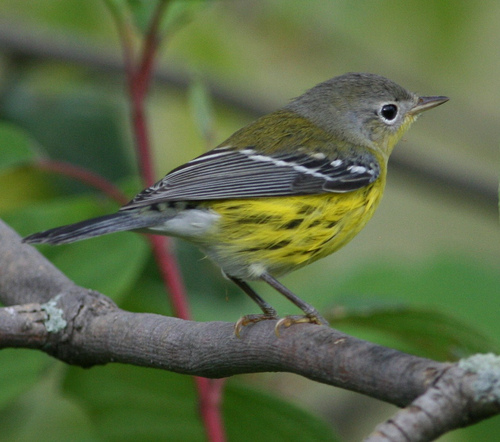
this is a grayish bird with a speckled yellow and black belly.
a colorful, small bird with a grey head, white eye ring, black wings with white wing bars, a yellow throat, and a black and yellow belly and side.
medium sized flourescent yellow bird with a grey head and white wingbars.
this bird has a yellow breast, small grey head, and large eyes.
this is a small bird with yellow belly, dirty yellow back and grey head with dark grey wings with white wingbars.
this bird has wings that are black with a yellow belly
this bird has a yellow belly and a grey head and wing.
the bird has a spotted yellow belly and striped black back.
a small bird with a yellow belly, black and white coloring on the wings, and black beady looking eyes.
this bird has a gray yellowish head with yellow chest with black eye ringed with white, black, white and yellow running thru body.
Species: Magnolia Warbler